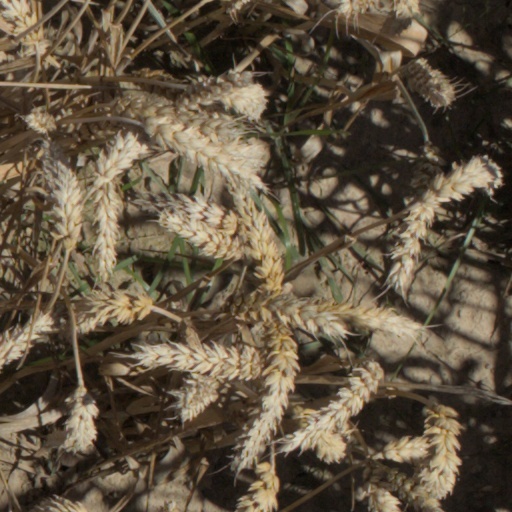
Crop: wheat